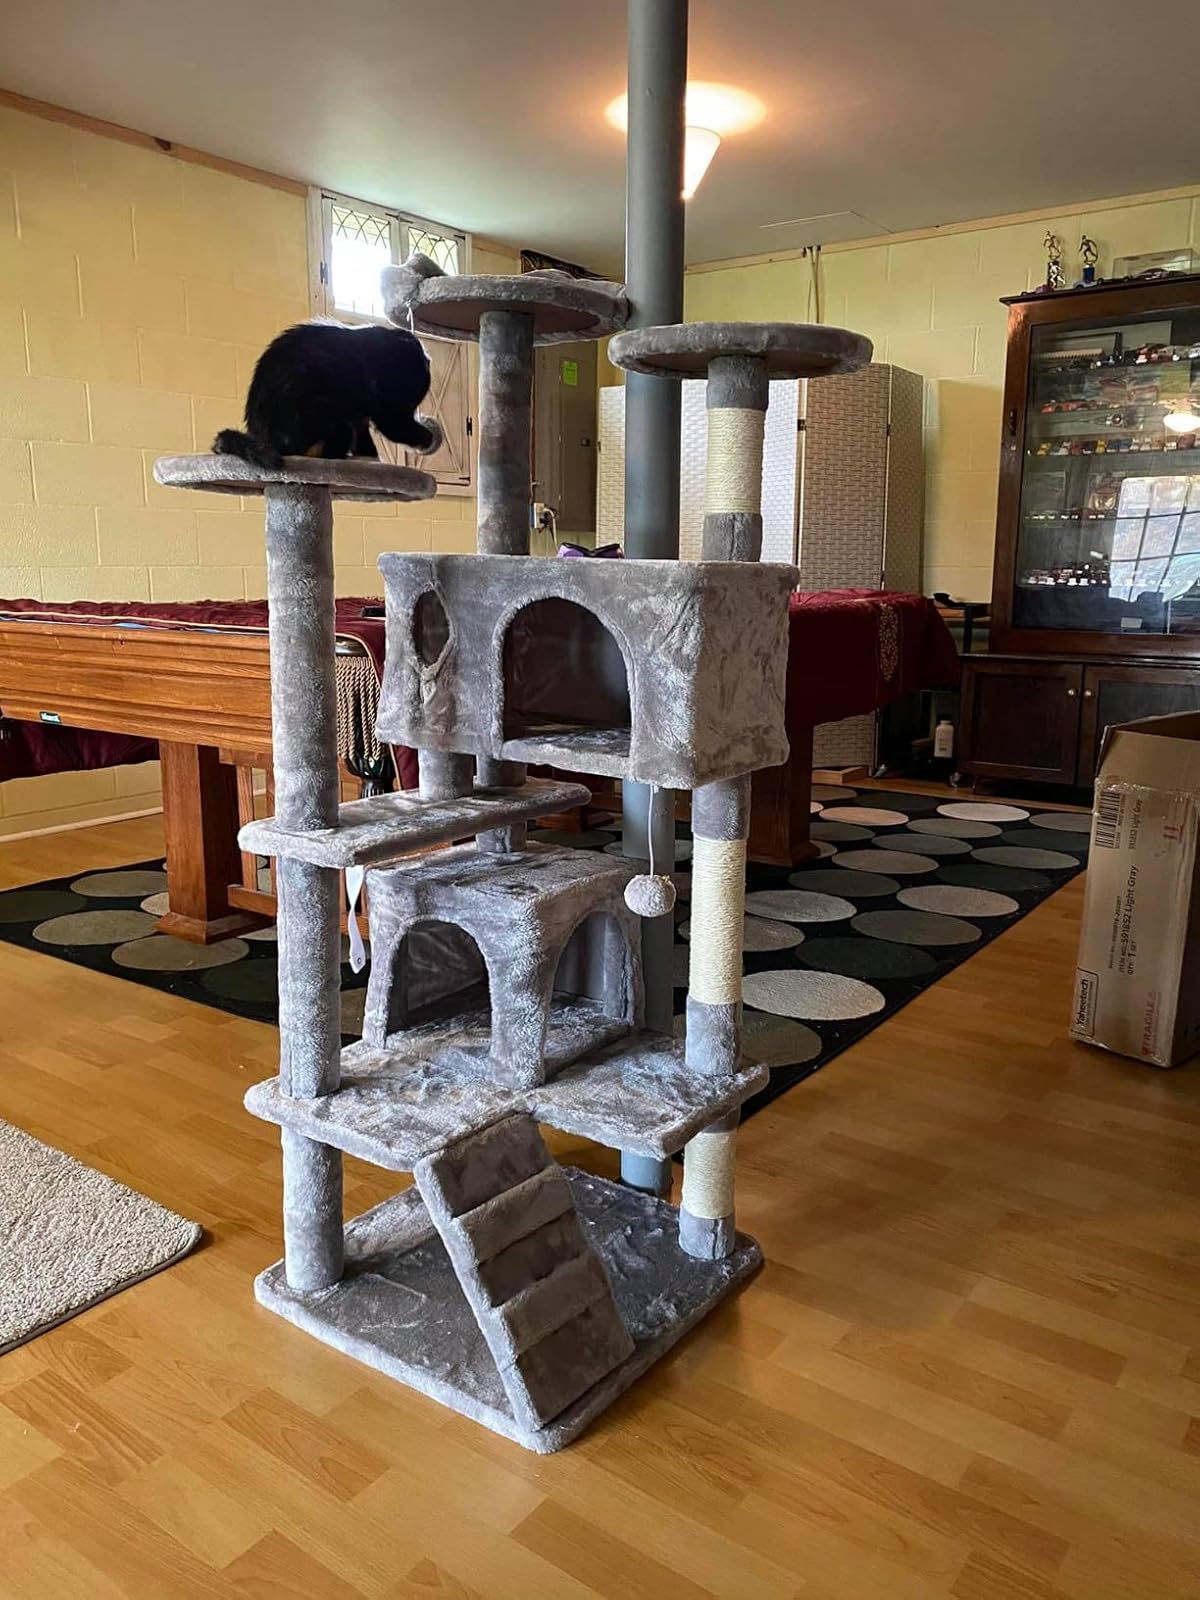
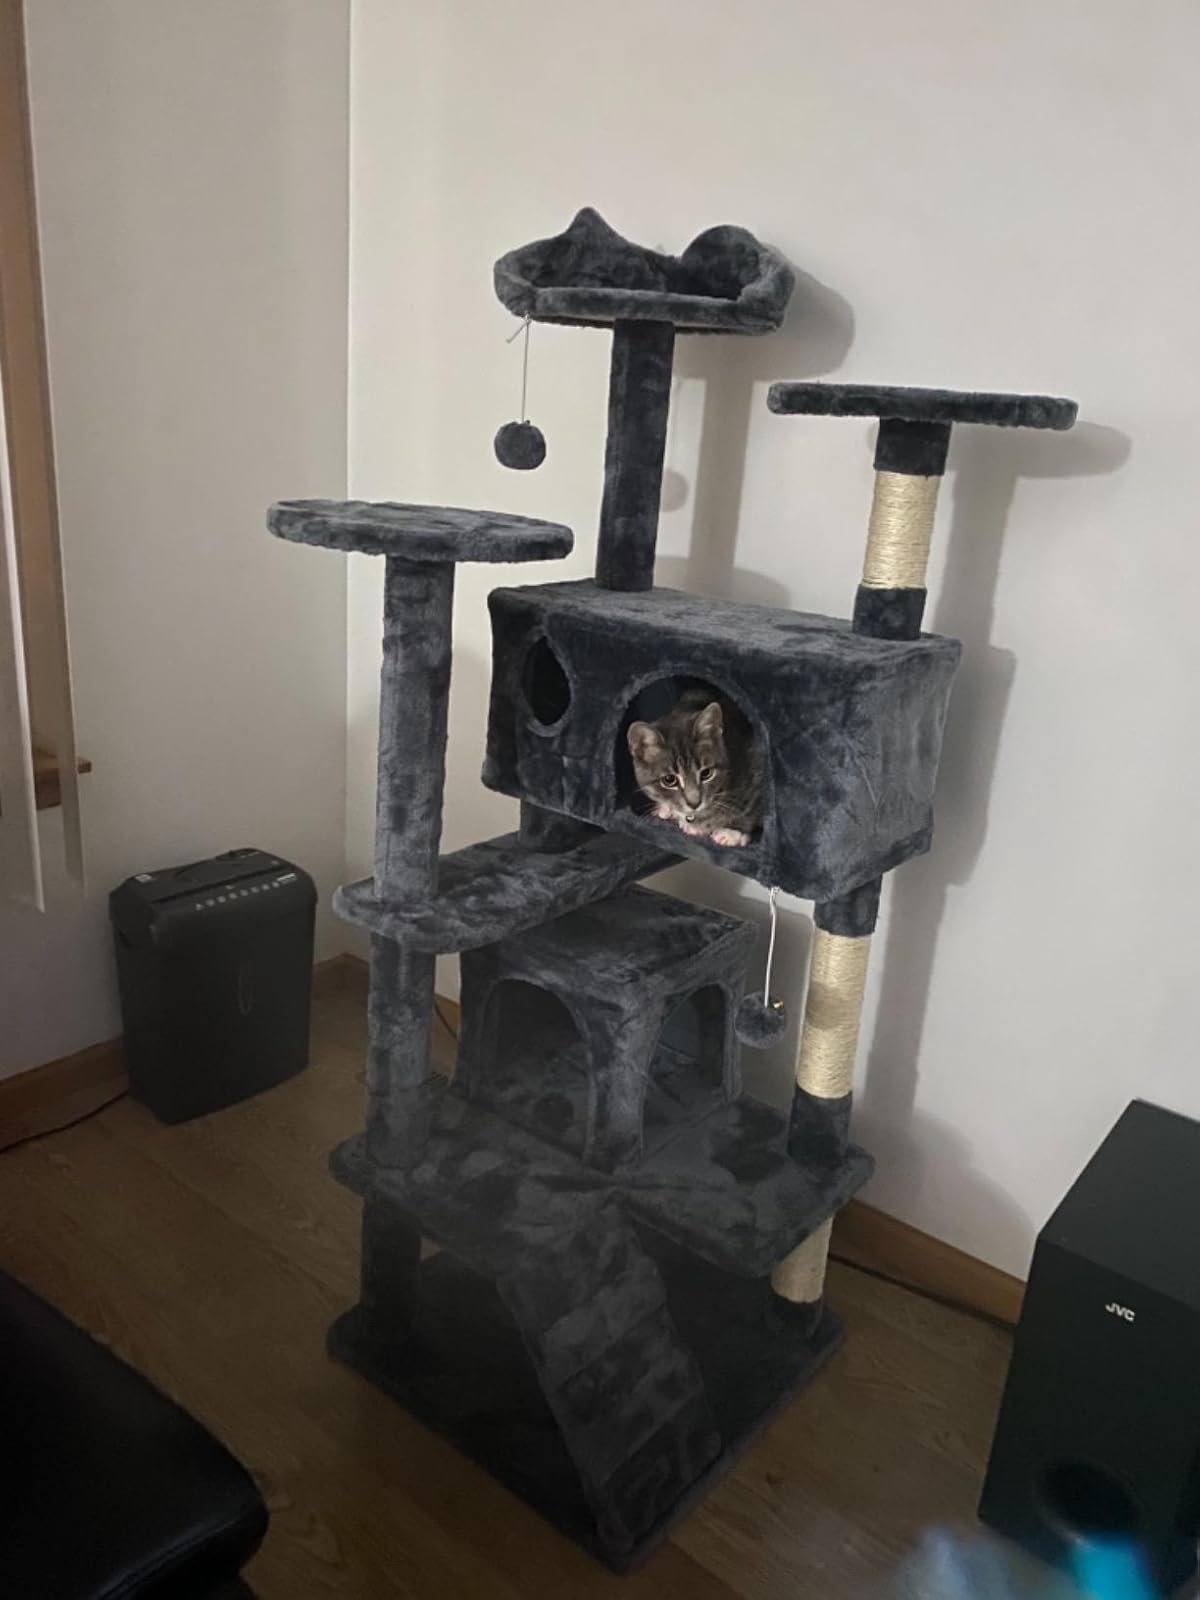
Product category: items_cat tree
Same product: yes